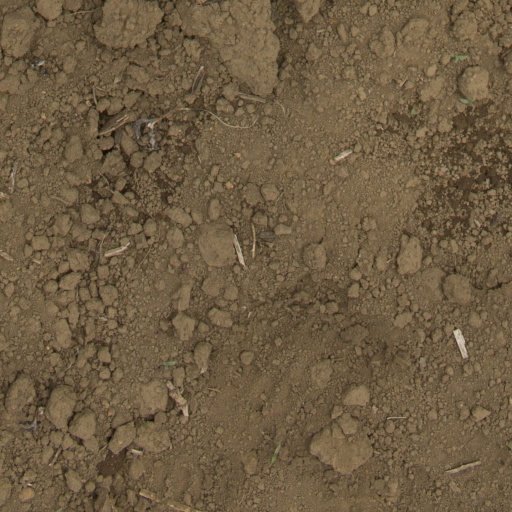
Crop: Jerusalem artichoke